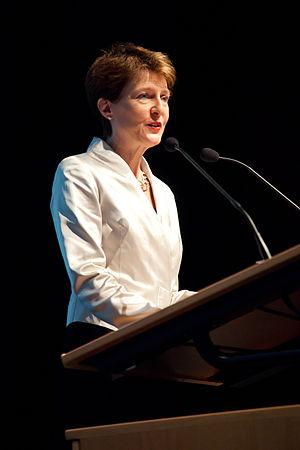
Simonetta Sommaruga au Forum des 100 en 2012.